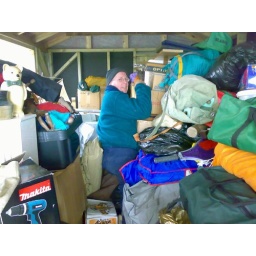
Somewhere in one of these boxes is the home hub for the internet